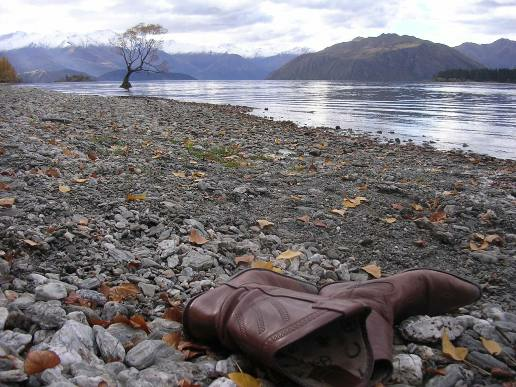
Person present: No